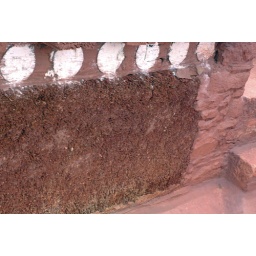
A kind of grass is used in the wall to help make the Potala Palace warmer in winter and cooler in summer.